Michigan Murders

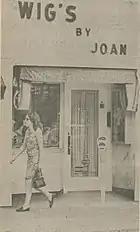
The wig shop at which Karen Sue Beineman was last seen alive on July 23, 1969

One week after the murder of Dawn Basom, a detective conducting a routine examination of this farmhouse basement discovered a scrap of cloth from Basom's blouse, plus a gold earring later determined to belong to Maralynn Skelton. Each item had been deliberately placed in this location, indicating that the murderer had returned to the scene of the crime and that the two homicides were definitely linked. (The farmhouse itself was destroyed in an act of arson on May 13; when the fire was extinguished, five clipped lilac blossoms were found arranged in an even row across the driveway to the building, leading investigators to theorize they had been placed there by the murderer to symbolize each victim.)